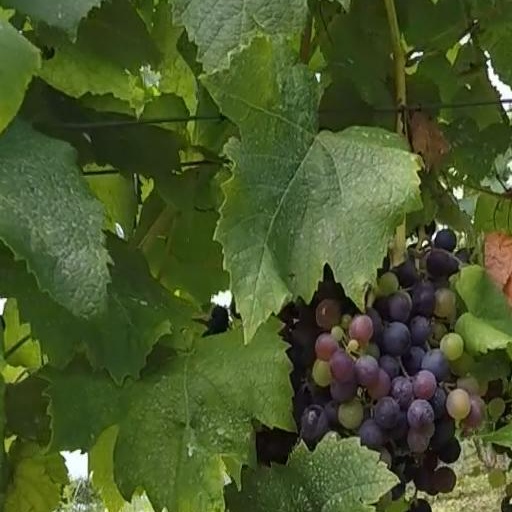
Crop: grape